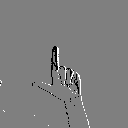
ASL letter: l